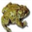
Label: frog